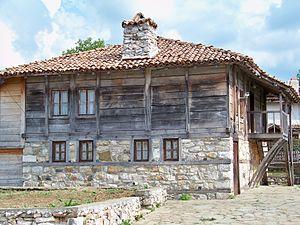
La commune de Malko Tarnovo est située dans le sud-est de la Bulgarie.